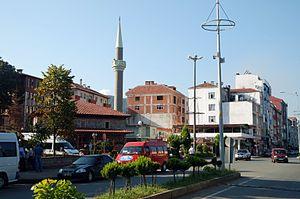
Borçka est une ville et un district de la province d'Artvin dans la région de la mer Noire en Turquie.